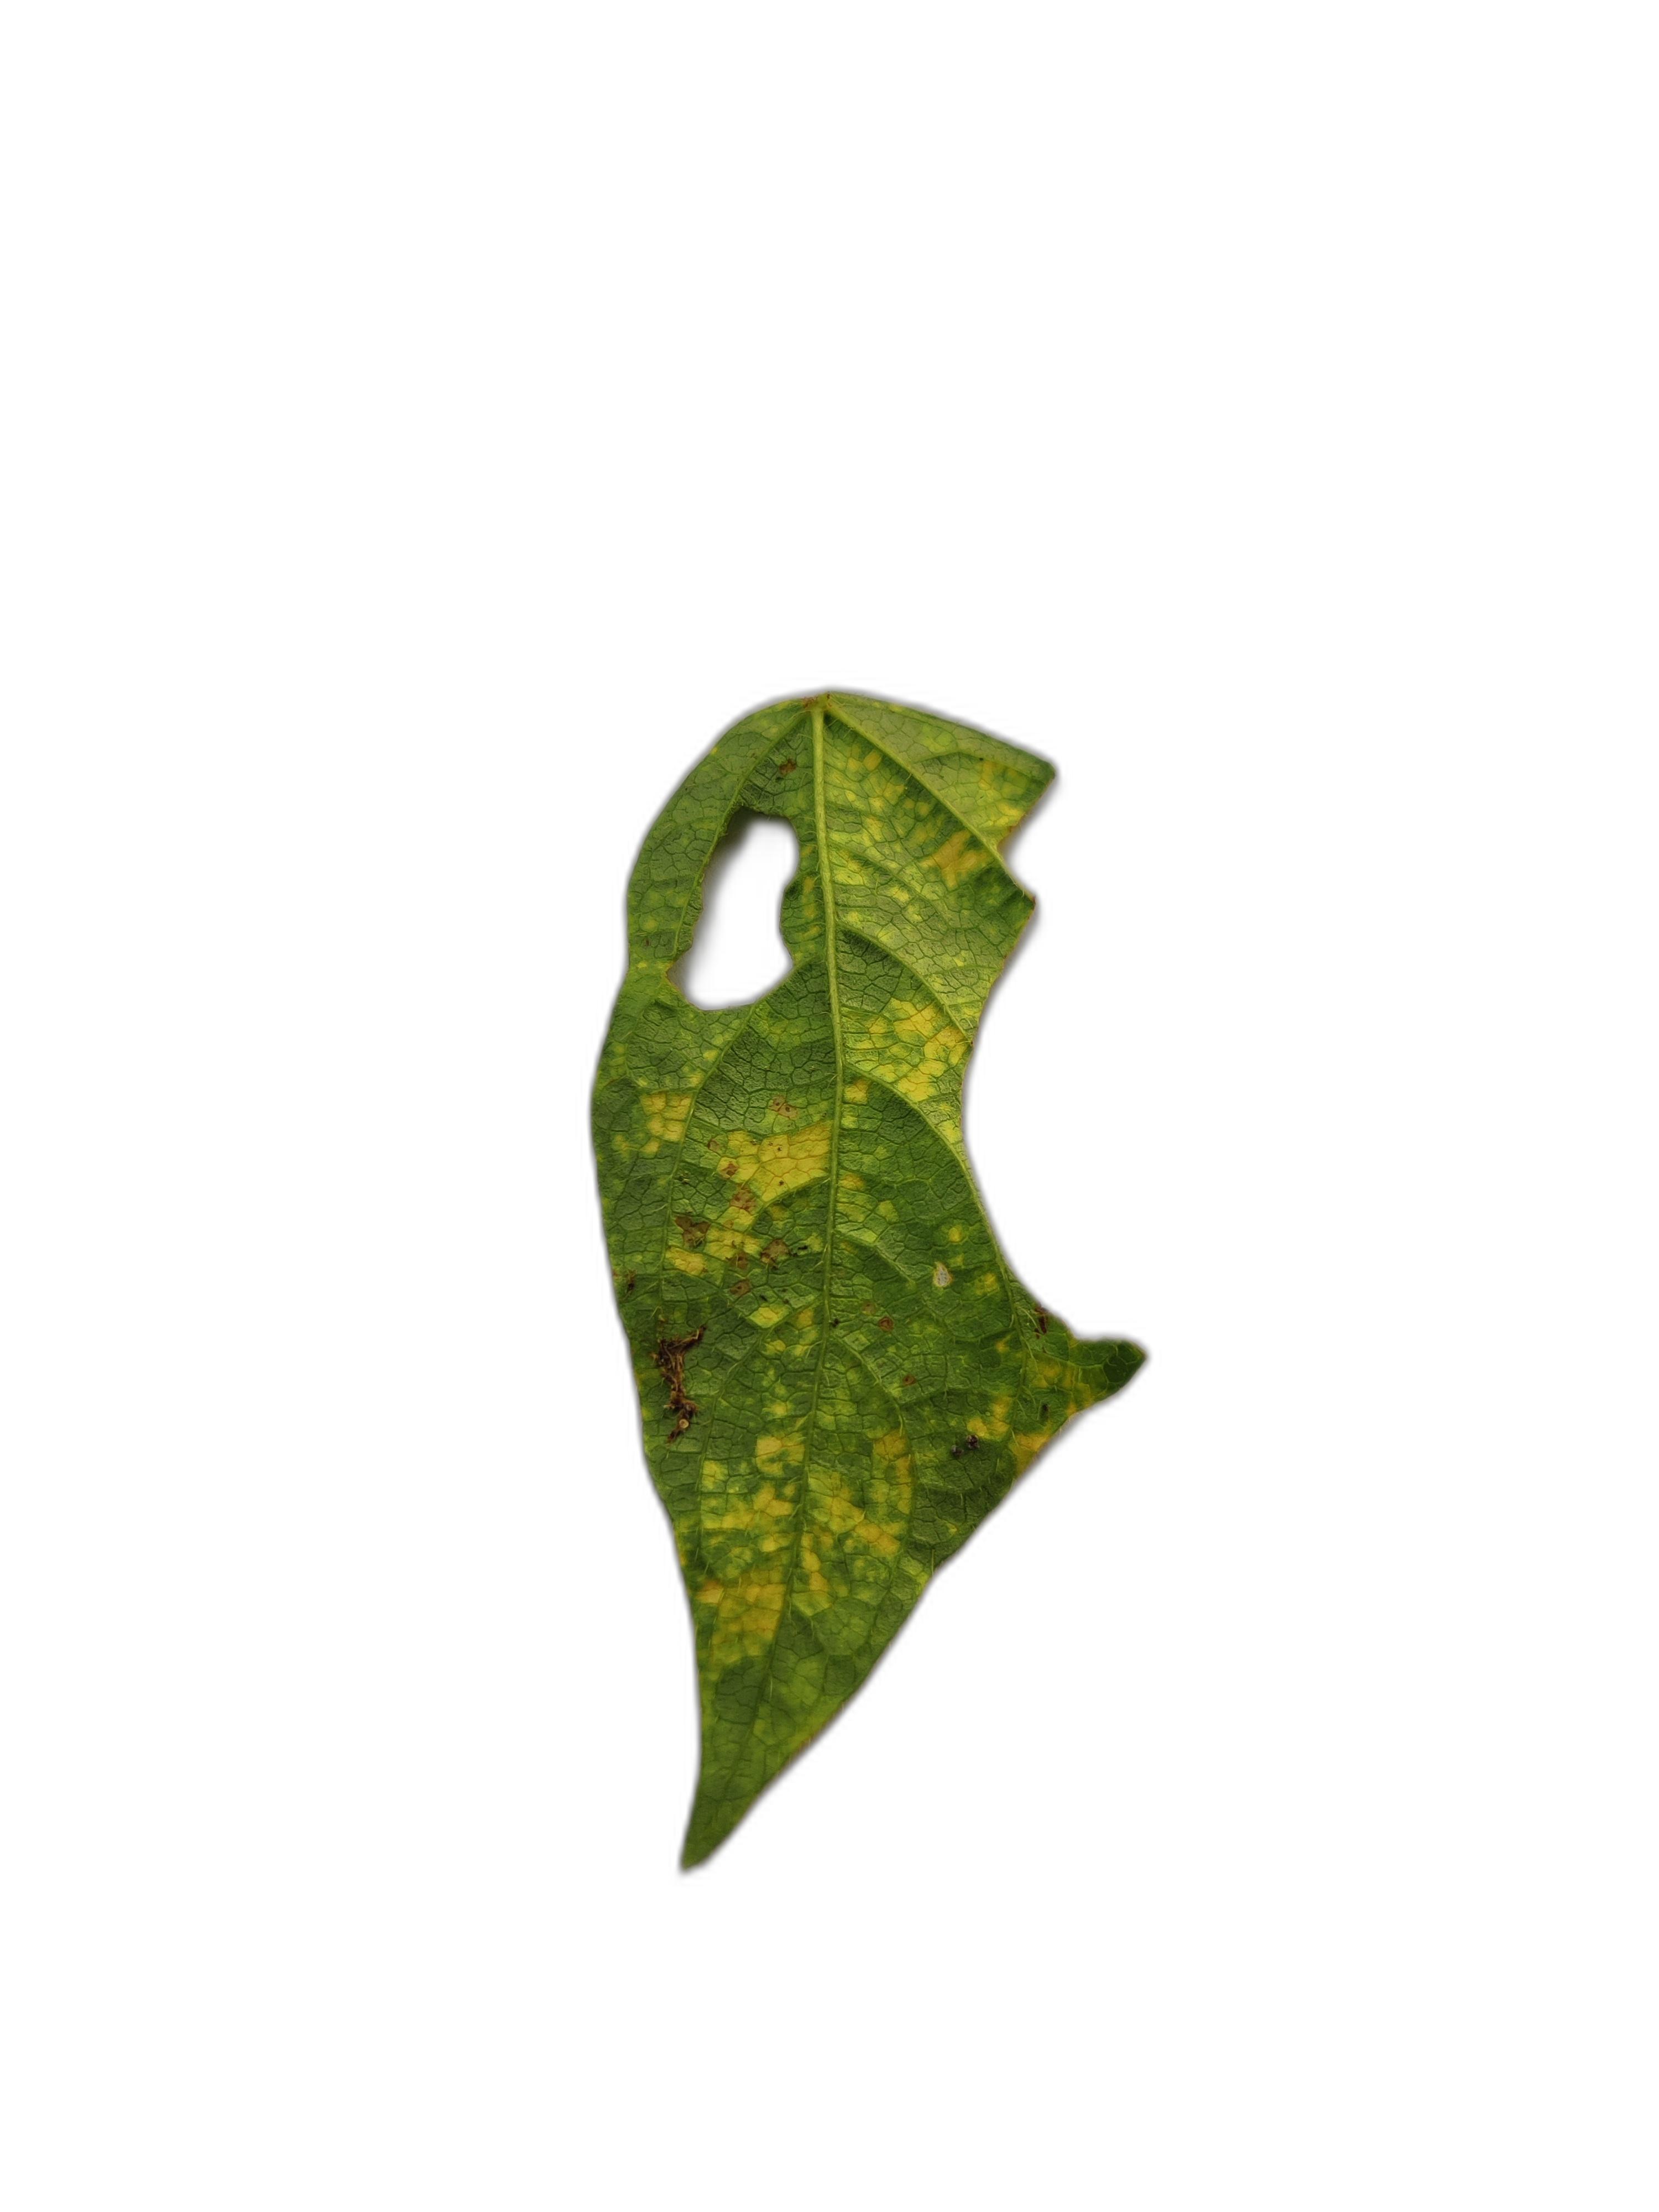
Label: Yellow Mosaic